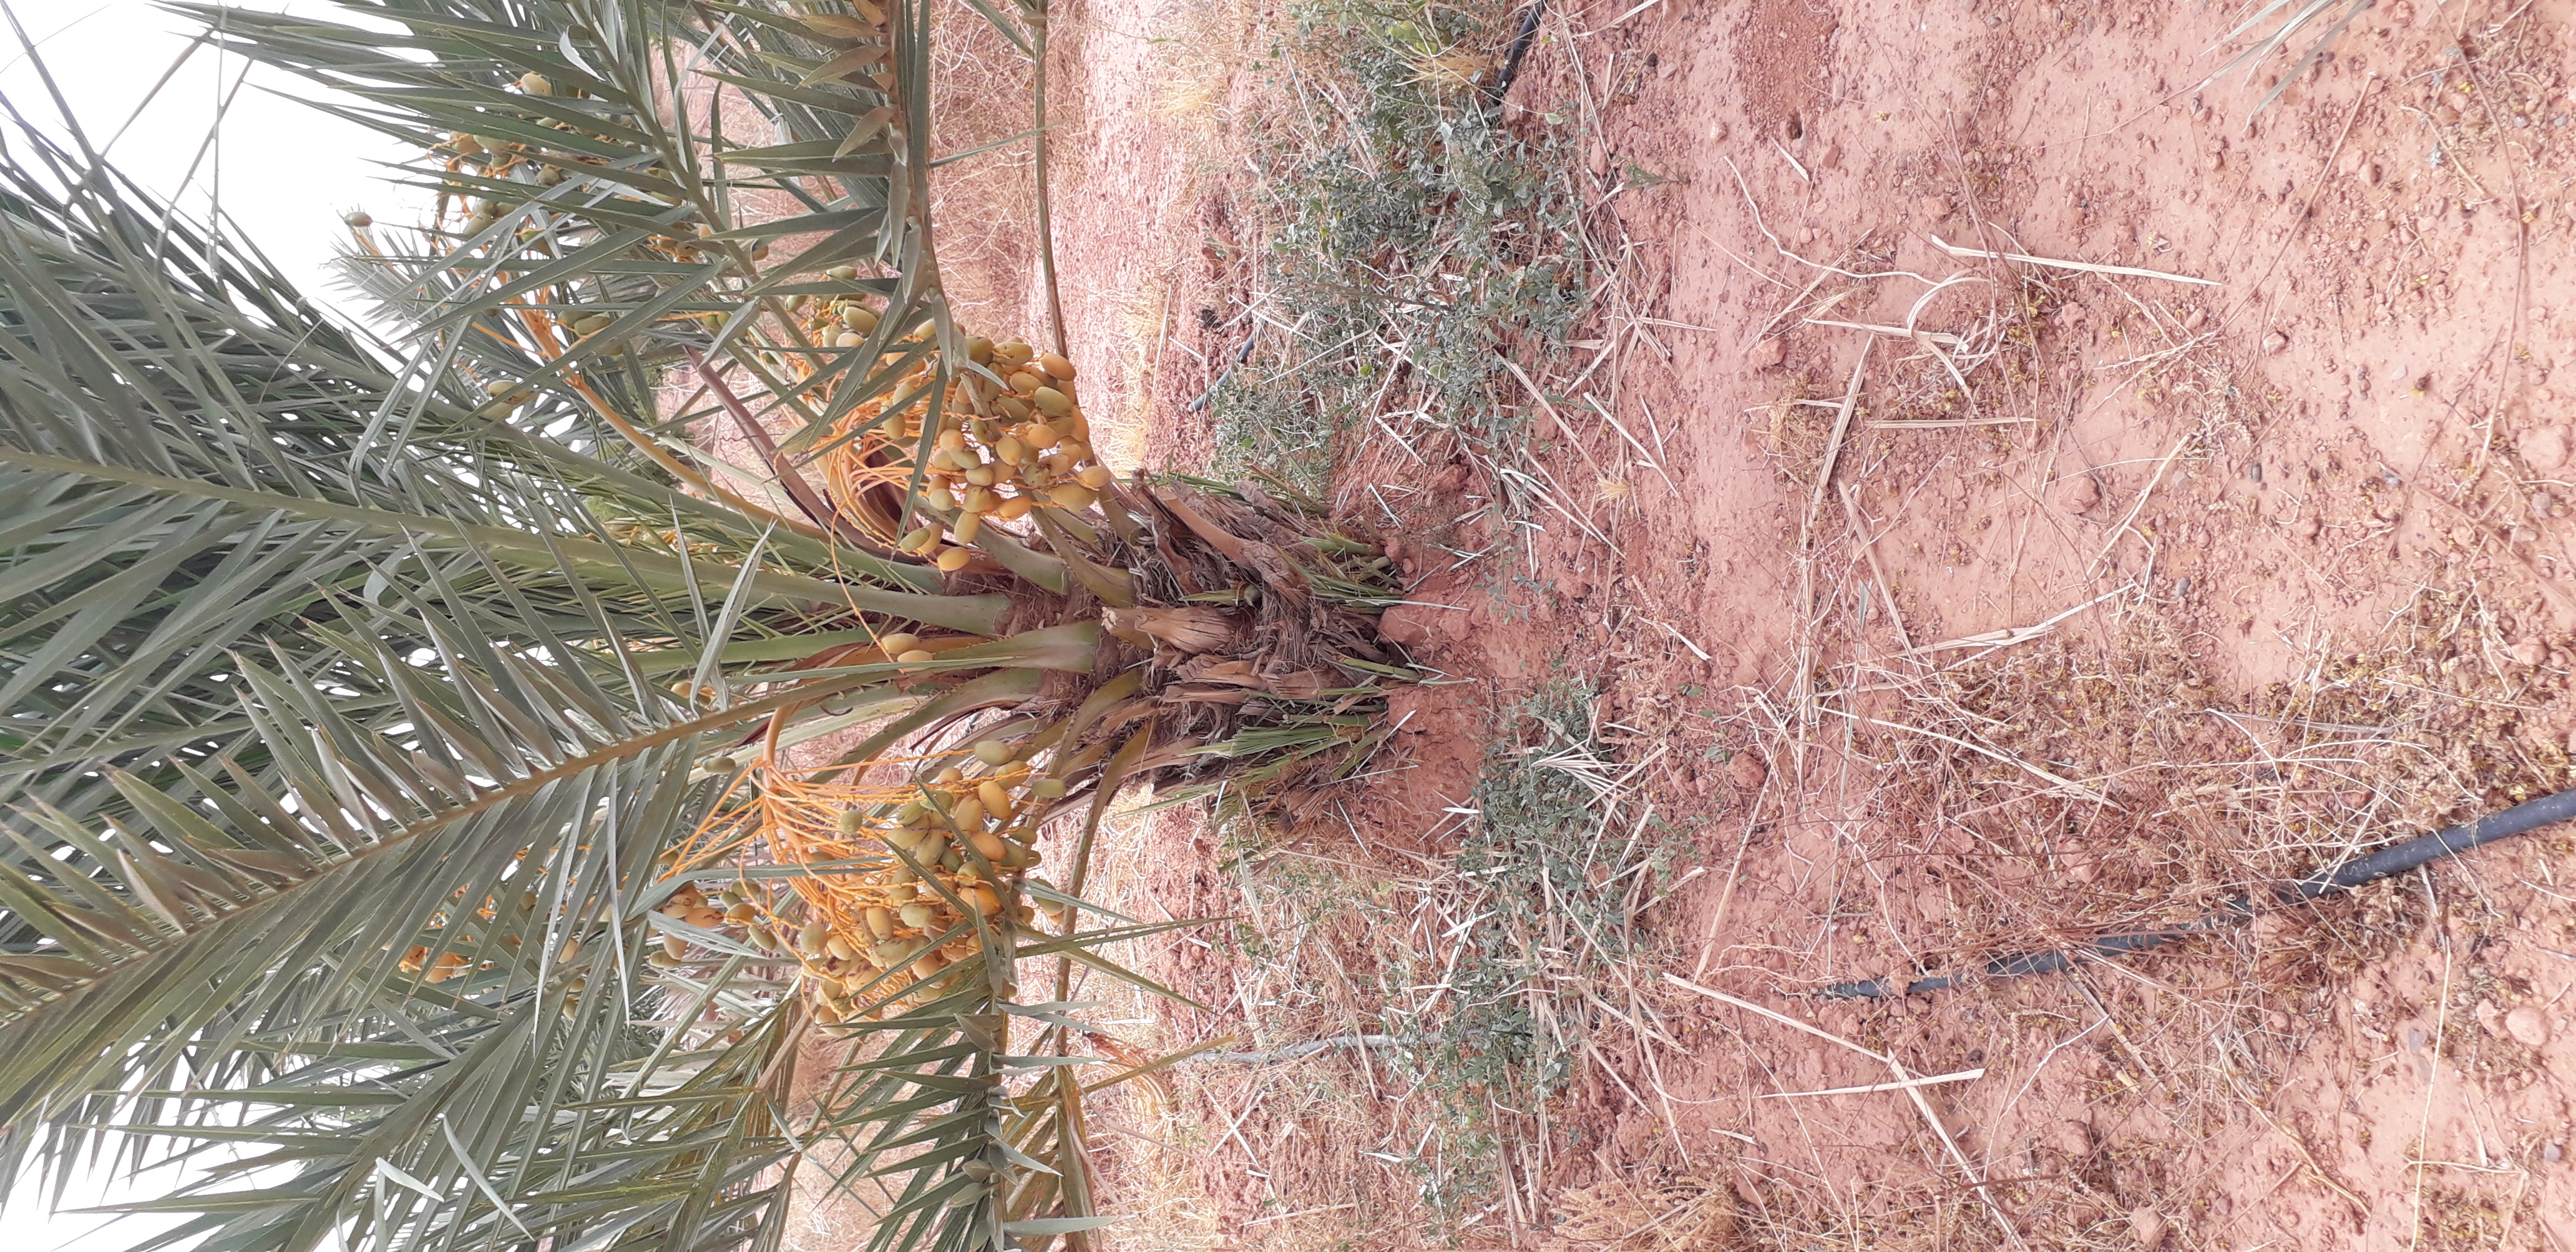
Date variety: Boumajhoul